Dot distribution map

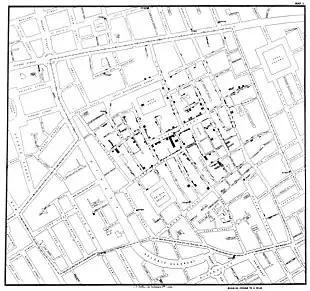
Original map by John Snow showing the clusters of cholera cases in the London epidemic of 1854. The pump is located at the intersection of Broad Street and Little Windmill Street.

When a large outbreak occurred in London in 1854, Dr. John Snow collected data about the individual cases, especially their location in Soho, using nascent methods of spatial analysis and contact tracing to conclude that contaminated water was the disease vector, and successfully had the source shut off. The map that accompanied his 1855 report showed individual cases, stacked at each house location, clearly showing a concentration around the Broad Street Pump as well as gaps in locations that had other water sources. The map is now hailed as revolutionary; although its role in the investigation itself and its effect on settling the debate over the cause of the disease is often overstated, it does deserve recognition for Snow's insight that a map was the most effective tool for communicating the spatial patterns of the disease.